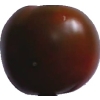
Label: tomato_maroon